Brigach

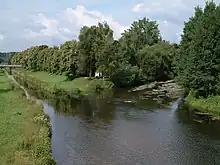
Confluence with the Breg (left) to form the Danube (foreground)

One source of the Brigach is impounded in the cellar of a farmhouse in the upper valley near the village of Brigach and may be visited by the public. On the official state water map the Brigach begins, however, at a height of about somewhat below a small pond near this farm in the borough of Sankt Georgen im Schwarzwald.